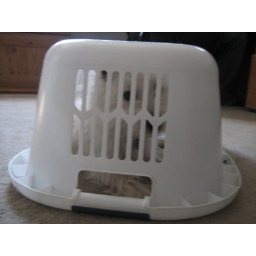
dog in a basket